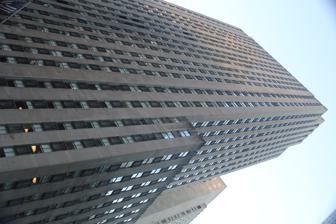
Building: 1 Rockefeller Plaza
Country: United States of America
Year built: 1937
Building in Manhattan, New York 40°45′29″N 73°58′44″W / 40.758°N 73.979°W / 40.758; -73.979 1 Rockefeller Plaza 1 Rockefeller Plaza (formerly the Time & Life Building and the General Dynamics Building ) is a 36-story building located on the east side of Rockefeller Plaza between 48th and 49th Streets in Midtown Manhattan , New York City . Completed in 1937, the tower is part of Rockefeller Center and, like the rest of the complex, was built in the Art Deco style. Design Buildings of Rockefeller Center 100m 110yds 6th   Avenue 17 16 15 14 13 12 11 10 9 8 7 6 5 4 3 2 1 view talk edit Buildings and structures in Rockefeller Center: 1 1 Rockefeller Plaza 2 10 Rockefeller Plaza 3 La Maison Francaise 4 British Empire Building 5 30 Rockefeller Plaza 6 International Building 7 50 Rockefeller Plaza 8 1230 Avenue of the Americas 9 Radio City Music Hall 10 1270 Avenue of the Americas 11 75 Rockefeller Plaza 12 600 Fifth Avenue 13 608 Fifth Avenue 14 1271 Avenue of the Americas 15 1251 Avenue of the Americas 16 1221 Avenue of the Americas 17 1211 Avenue of the Americas The 36-story tower at 1 Rockefeller Plaza, on the east side of the plaza between 48th and 49th Streets, is the original Time & Life Building. The tower contains a 10th-floor setback on the 48th Street side, while its 49th Street side is actually set back from the street, rising as a slab. The Rockefeller Plaza side is almost a slab except for the 10th-story setback, and the eastern side connects to 600 Fifth Avenue via a seven-story annex. Its north-south axis aligns with the since-modified alignment of the International Building. One Rockefeller's artwork was designed for a generic tenant, with a general life theme. Artwork The artwork included Lawrie's bas-relief of Pegasus , a robed figure, and an eagle above the entrance, signifying human progress. In addition, Attilio Piccirilli 's "Joy of Life" limestone relief, depicts a hedonistic Dionysus enjoying wine. The entrance portal is decorated with C. Paul Jennewein 's limestone carvings of industry and agriculture. Carl Milles created a three-part wood-and-silver sculpture near the top of the lobby's western wall. It is called "Människan och Naturen" or "Man and Nature" and was created from 1938 to 1941. The right-hand carving depicts a wooden faun pushing nature away, while the left-side carving consists of a wooden nymph in the foliage, and the central carving depicts a wooden man on horseback listening to a metal Mexican nightingale that every hour on the hour opens its beak and sings a recording of a Mexican Nightingale from the Bronx Zoo. History Rockefeller Center occupies three blocks in Midtown Manhattan bounded by Fifth and Sixth Avenues to the east and west, between 48th Street to the south and 51st Street to the north. By 1936, most of the complex had been completed. Rockefeller Center Inc. only needed to develop three empty plots in the middle of the complex's northern and southern blocks. The site of 1 Rockefeller Plaza, located on the southern block, was being used as a parking lot , and at the time, it was the city's largest parking facility. In 1936, Time Inc. expressed interest in moving out of their Chrysler Building offices into a larger headquarters, having just launched their Life magazine. Rockefeller Center's managers persuaded Time to move to a proposed skyscraper on part of the southern empty lot, located on Rockefeller Plaza between 48th and 49th Streets, by promising the company seven floors and a penthouse; space to expand; a 20-year lease; and the right to name the building after themselves. Excavation for a new building at 1 Rockefeller Plaza, numbered 9 Rockefeller Plaza at the time, started in June 1936. The original plans stipulated a 32-story building, but the height was increased to 36 stories with the use of setbacks on the 48th Street elevation. The number of setbacks was minimized, which increased rentable space within the building, and the original blueprints for the plot were retained for the Time & Life Building. The steelwork for that building was laid on September 25, 1936, and was complete by November 28, forty-three working days later. The Time & Life Building, as it was known, opened on April 1, 1937, along with the final block of Rockefeller Plaza abutting the building, between 48th and 49th Streets. Time moved into the building in 1938. Time Inc's lease stipulated that nothing else could be constructed within 200 feet (61 m) of the Time & Life Building's uppermost floors. The original tenants included the Girl Scouts of the USA and Museum of Modern Art , but Time Inc. itself did not move into the building for another year after its completion. In 1960, the building was renamed for General Dynamics after Time Inc. had moved into 1271 Avenue of the Americas, the new Time-Life Building located three blocks away. The tower was renamed for its street address after General Dynamics moved to St. Louis in 1971. References Notes